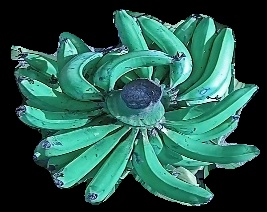
Variety: pachbale
Grade: grade3